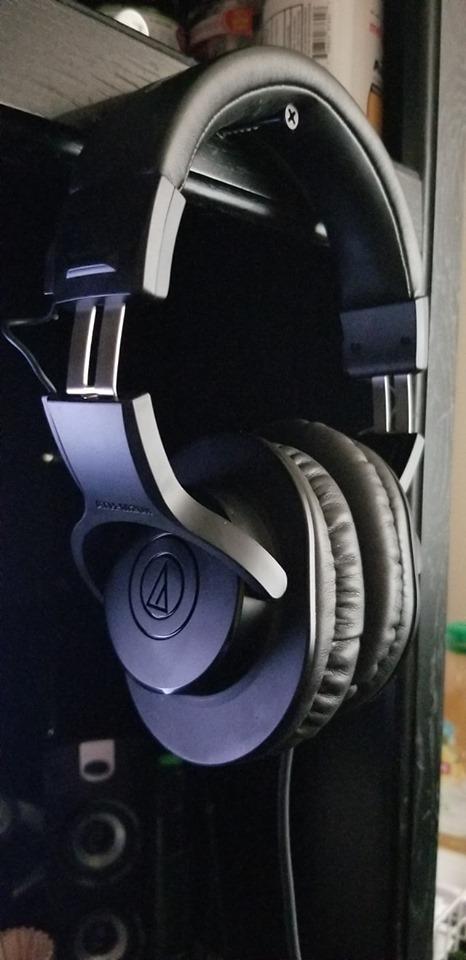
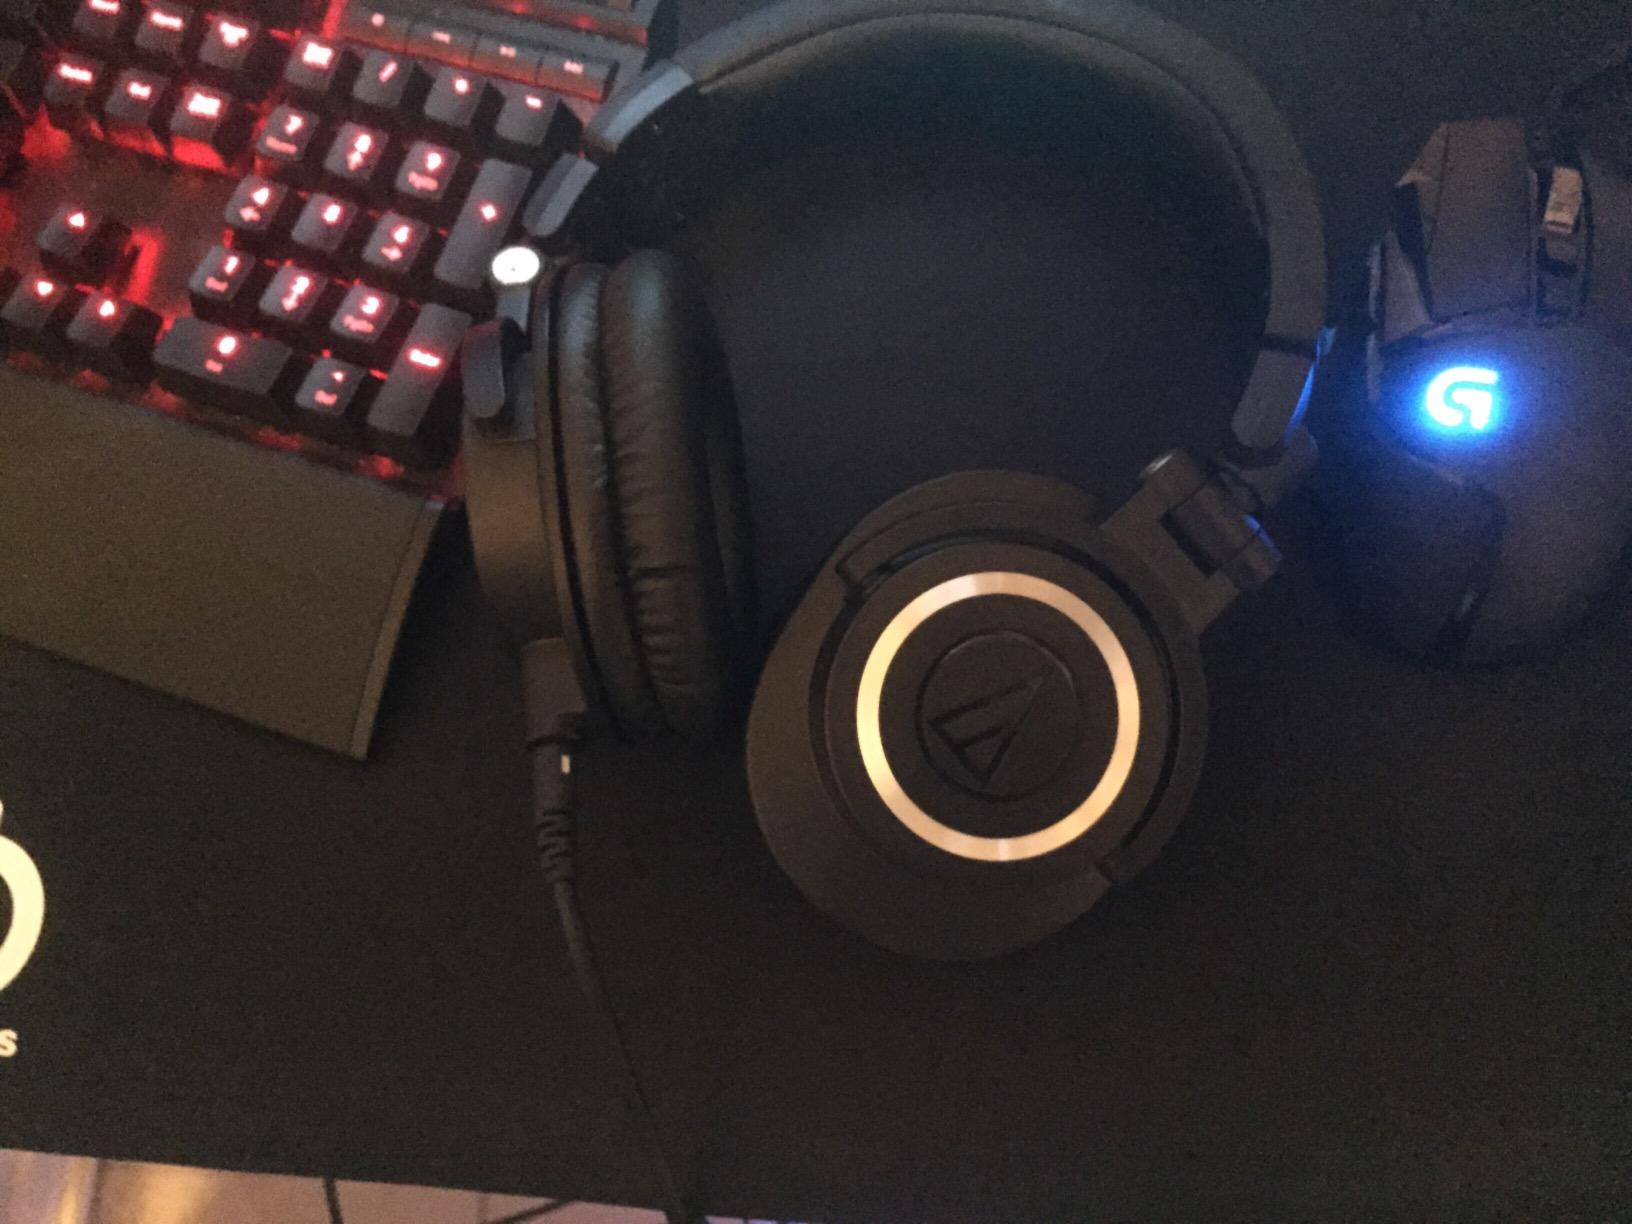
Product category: headphones
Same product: no